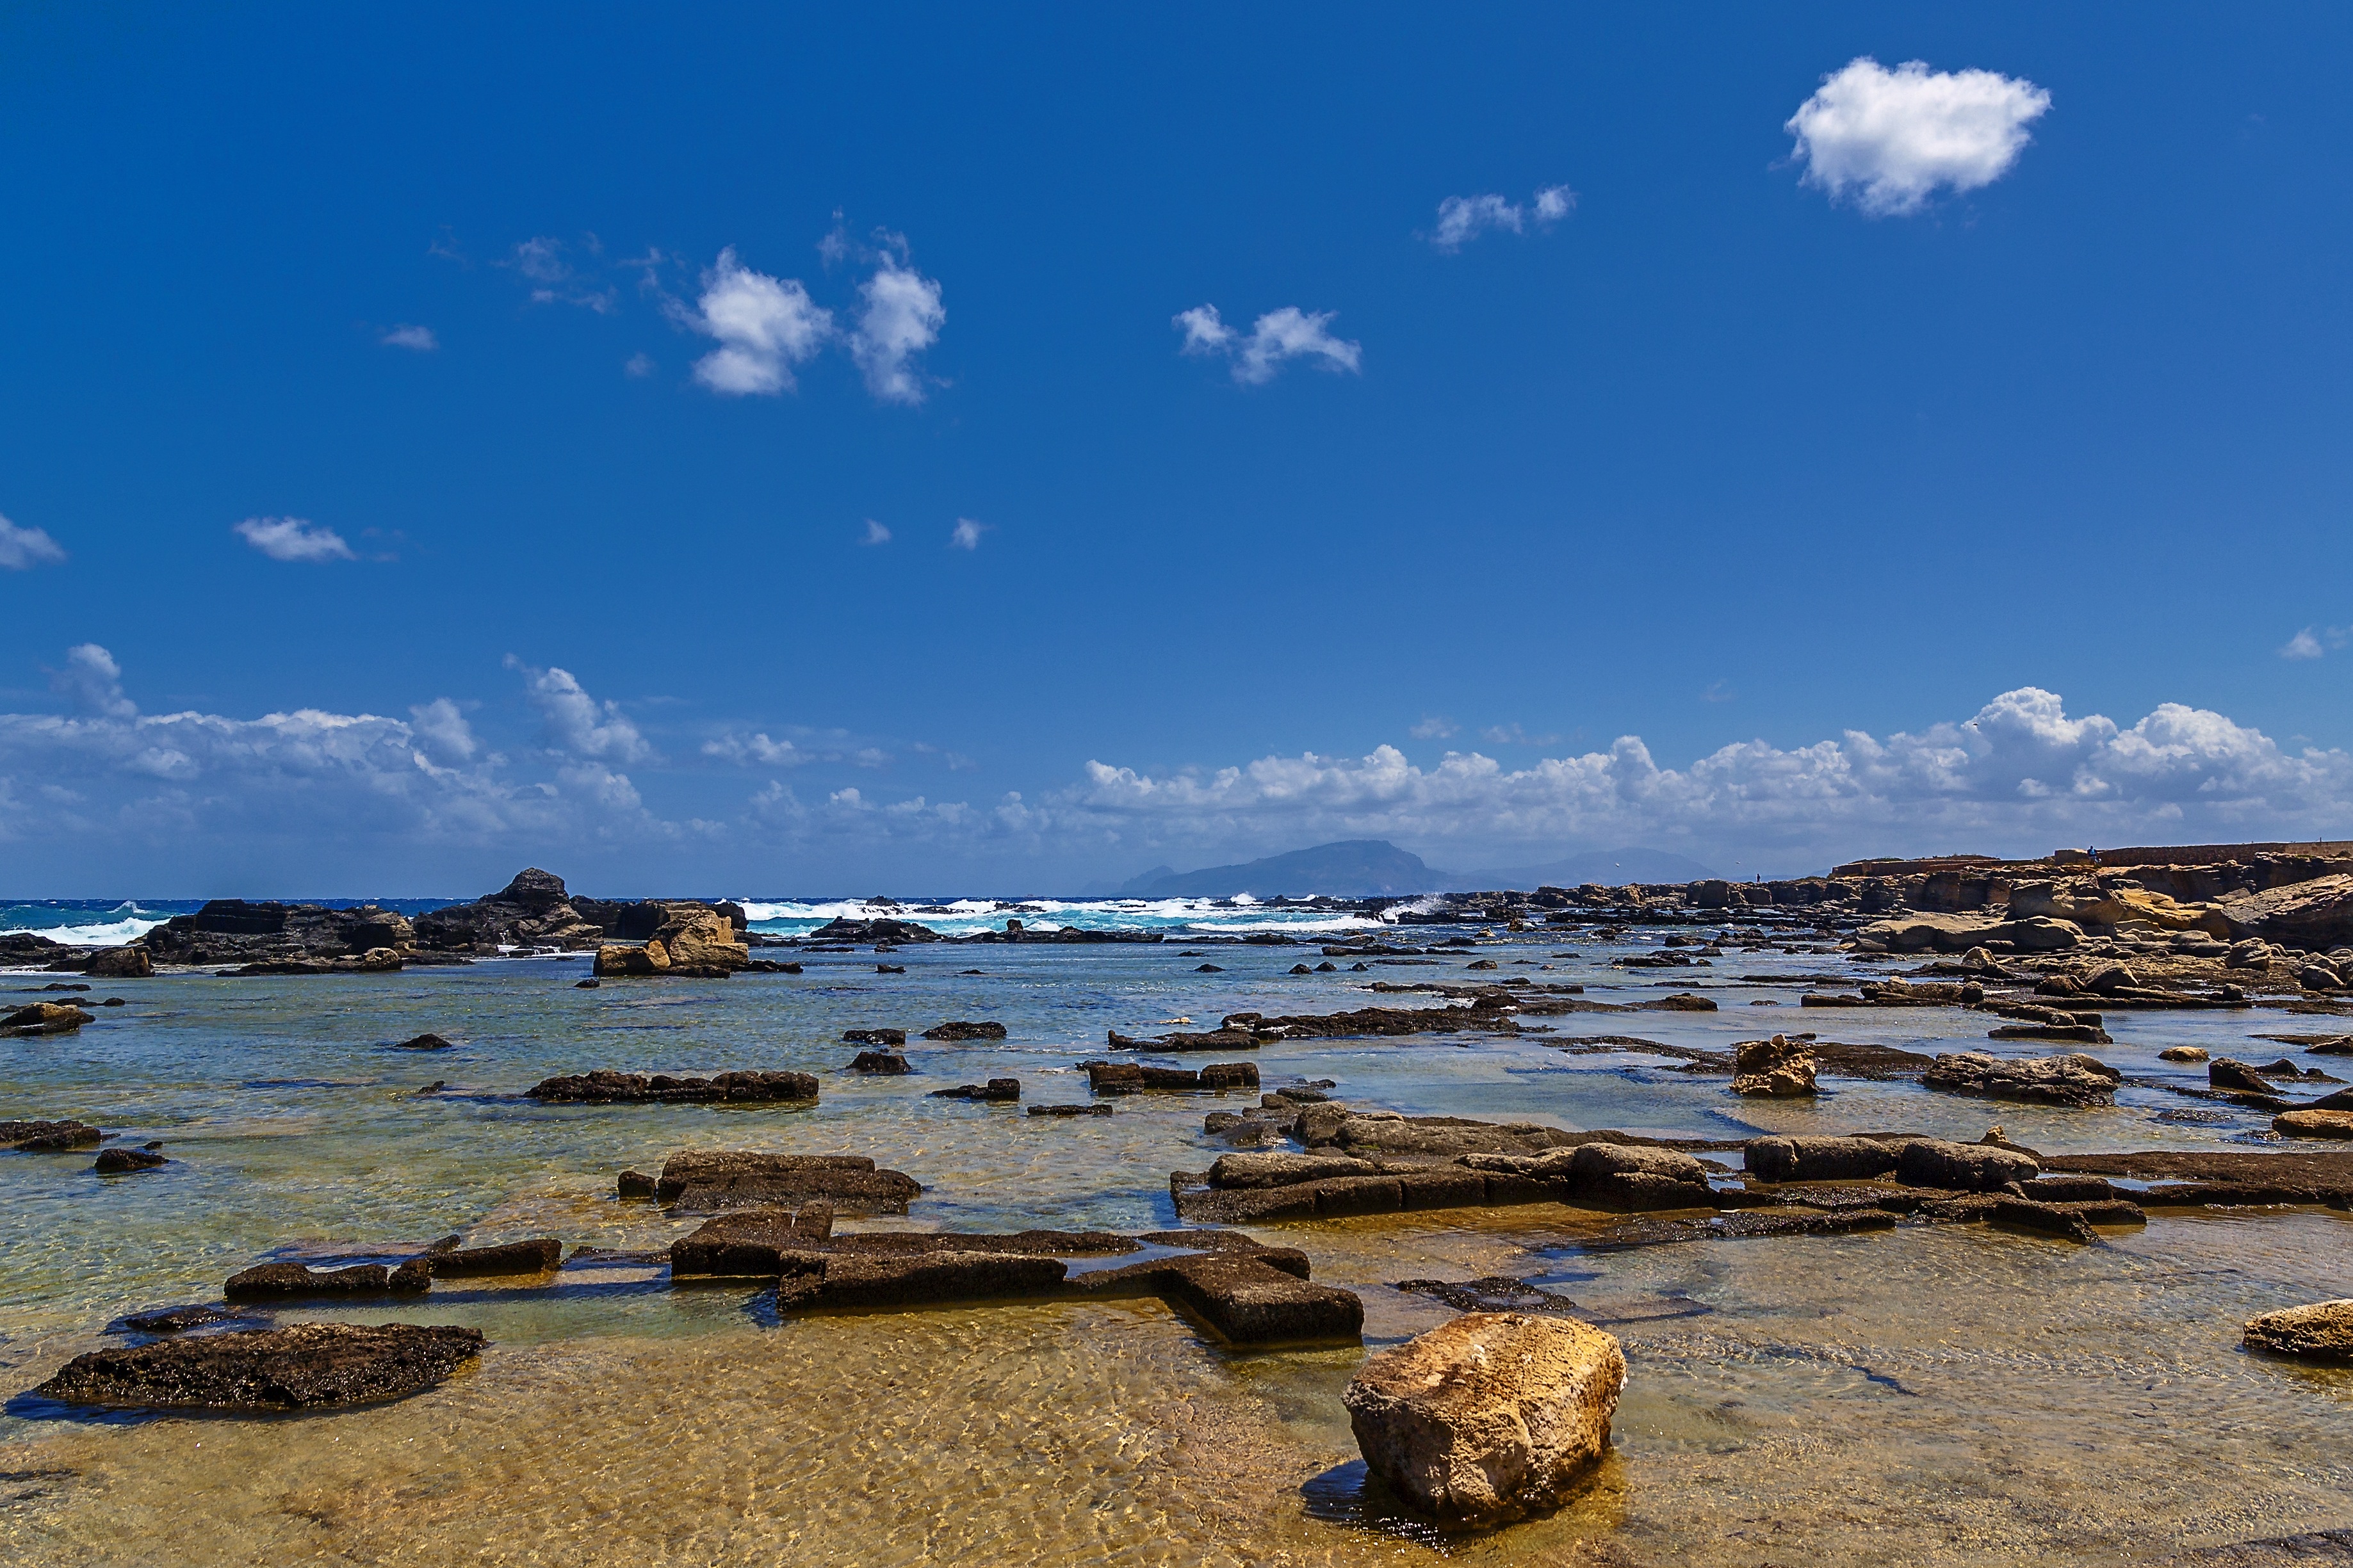
beach, landscape, sea, coast, water, sand, rock, ocean, horizon, cloud, sky, shore, wave, dusk, cove, bay, body of water, islands, loch, cape, favignana